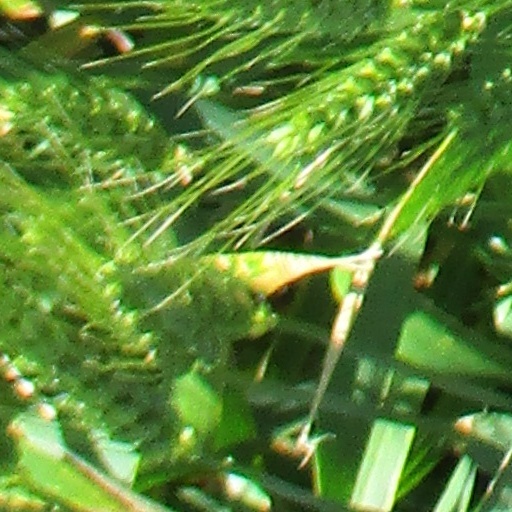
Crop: wheat